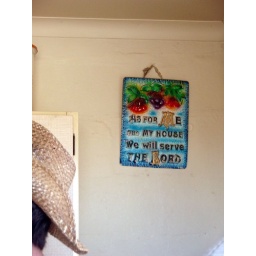
sign in a house